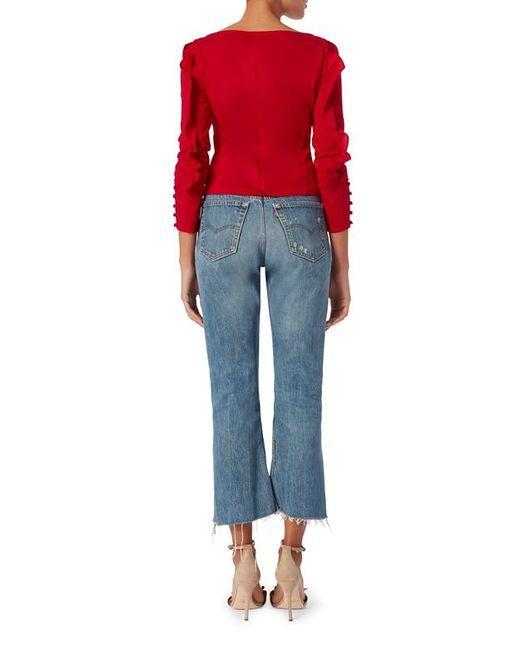
Rotes Oberteil mit vollen Ärmeln und Jeans für Damen